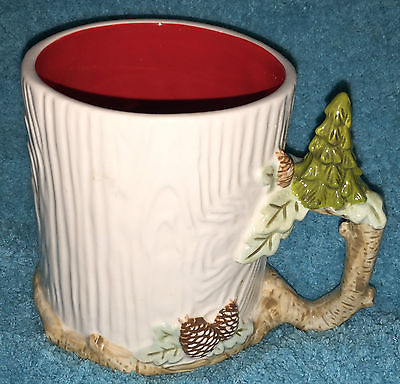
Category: mug